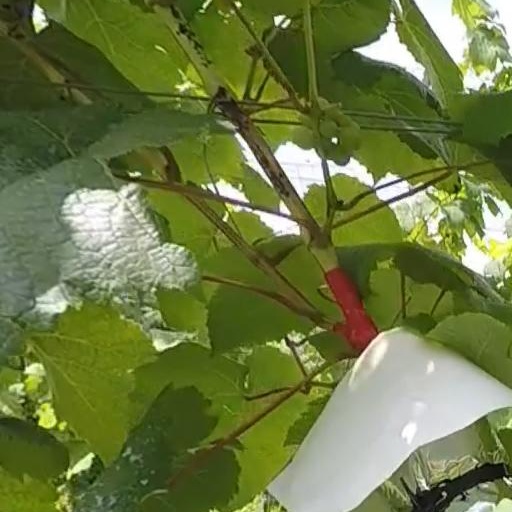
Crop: grape